The Children's Trust

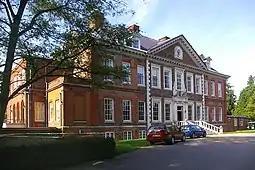
Tadworth Court

From 1927 until 1983, Tadworth Court was the country branch of Great Ormond Street Hospital. In 1984, the Department of Health transferred management control to the newly created charity, The Children's Trust.